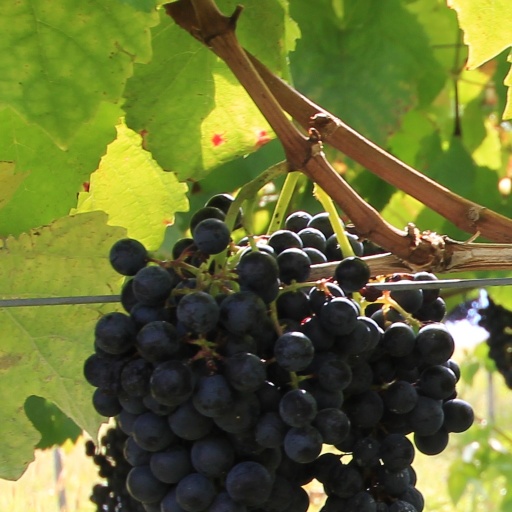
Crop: grape